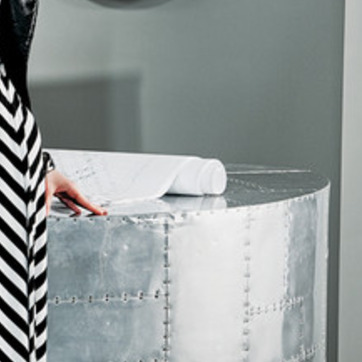
Material: paper